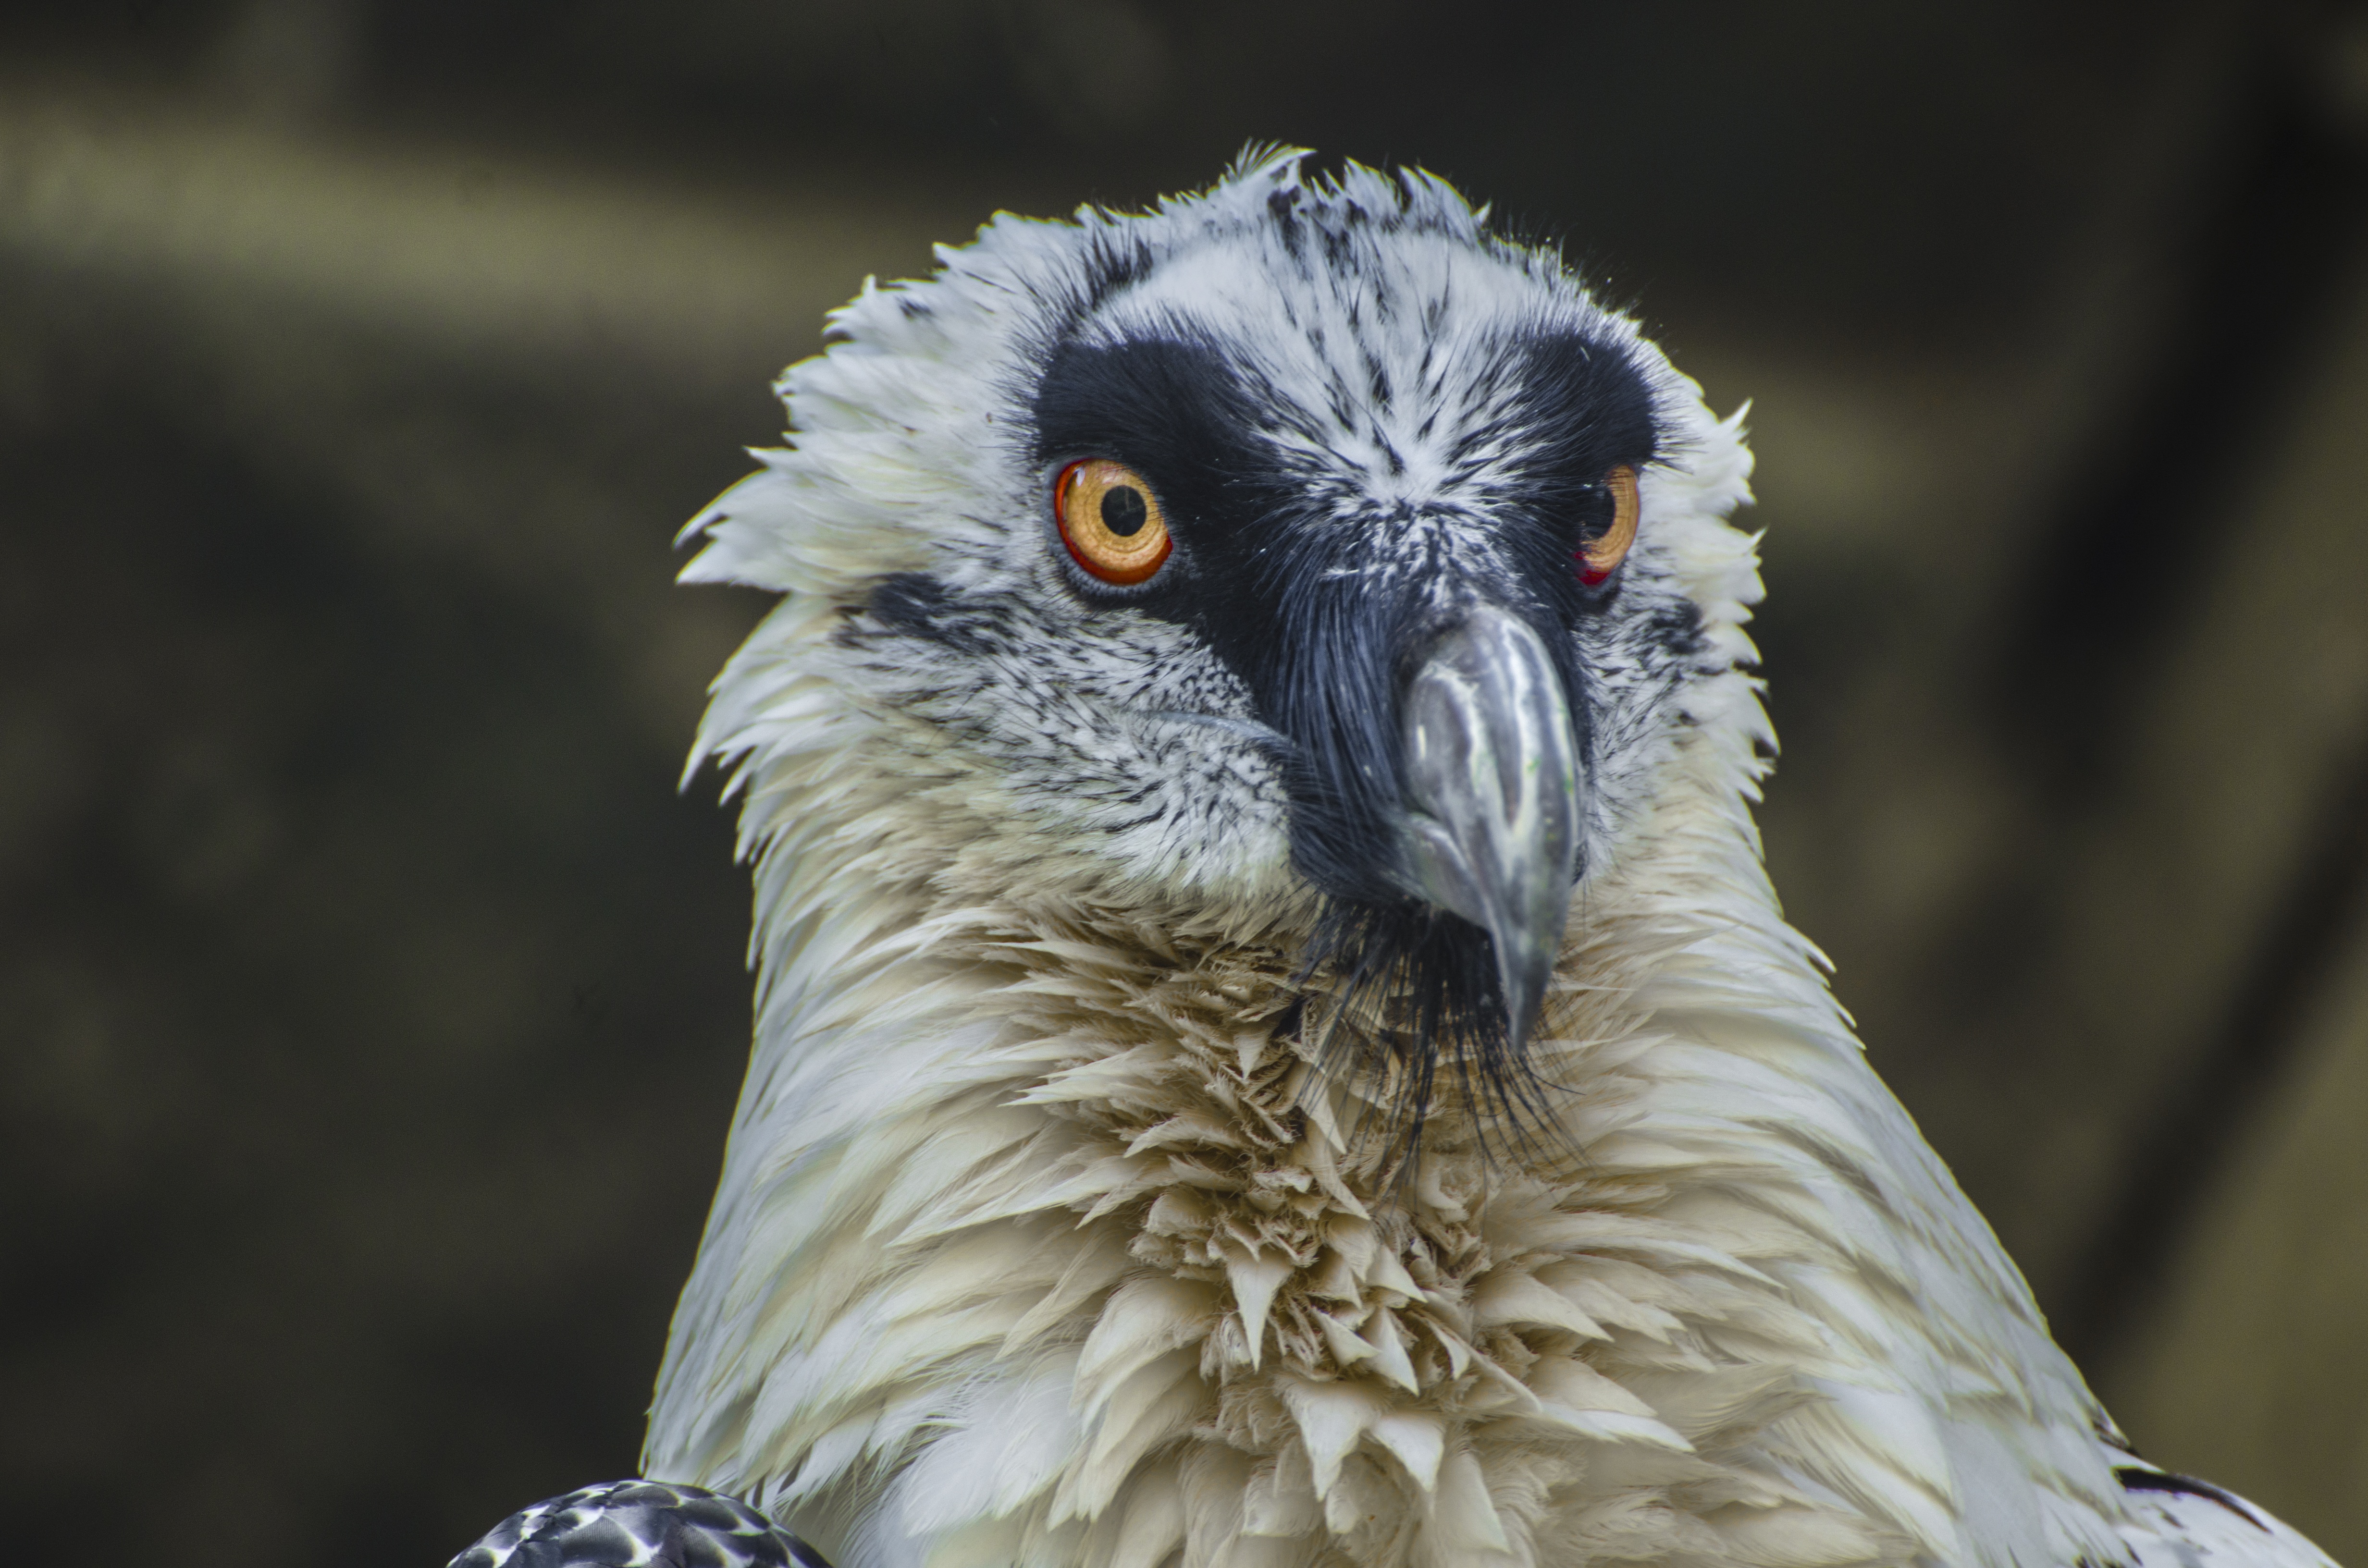
bird, wing, animal, wildlife, beak, fauna, bird of prey, close up, vertebrate, creepy, vulture, falcon, animal portrait